Ilyushin Il-114

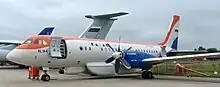
Ilyushin Il 114 at the MAKS Airshow, 23 August 2009

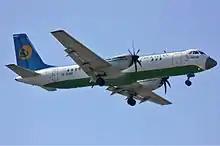
Uzbekistan Airways Ilyushin Il-114 at Dyubin 2012

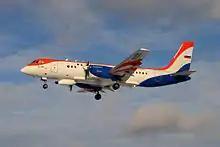
RADAR Ilyushin Il-114 at Dvurekov

Since Vyborg was forced to shut down in July 2010, Uzbekistan Airways was the sole operator of the type until May 2018. As of May 2018, no further orders had been placed for the Ilyushin 114.